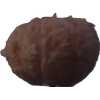
Label: orange_peeled